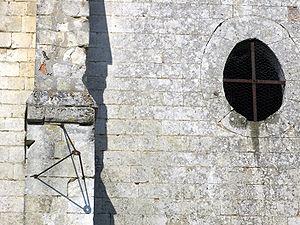
Lignières-Châtelain est une commune française située dans le département de la Somme, en région Hauts-de-France.